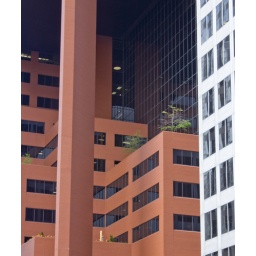
This building was apparently trying to go green by planting some trees wherever they had room.